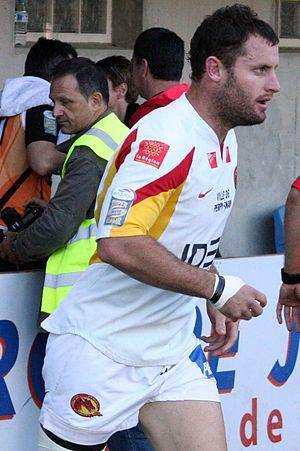
Chris Walker, né le 27 février 1980 à Brisbane dans le Queensland, est un joueur professionnel australien de rugby à XIII.